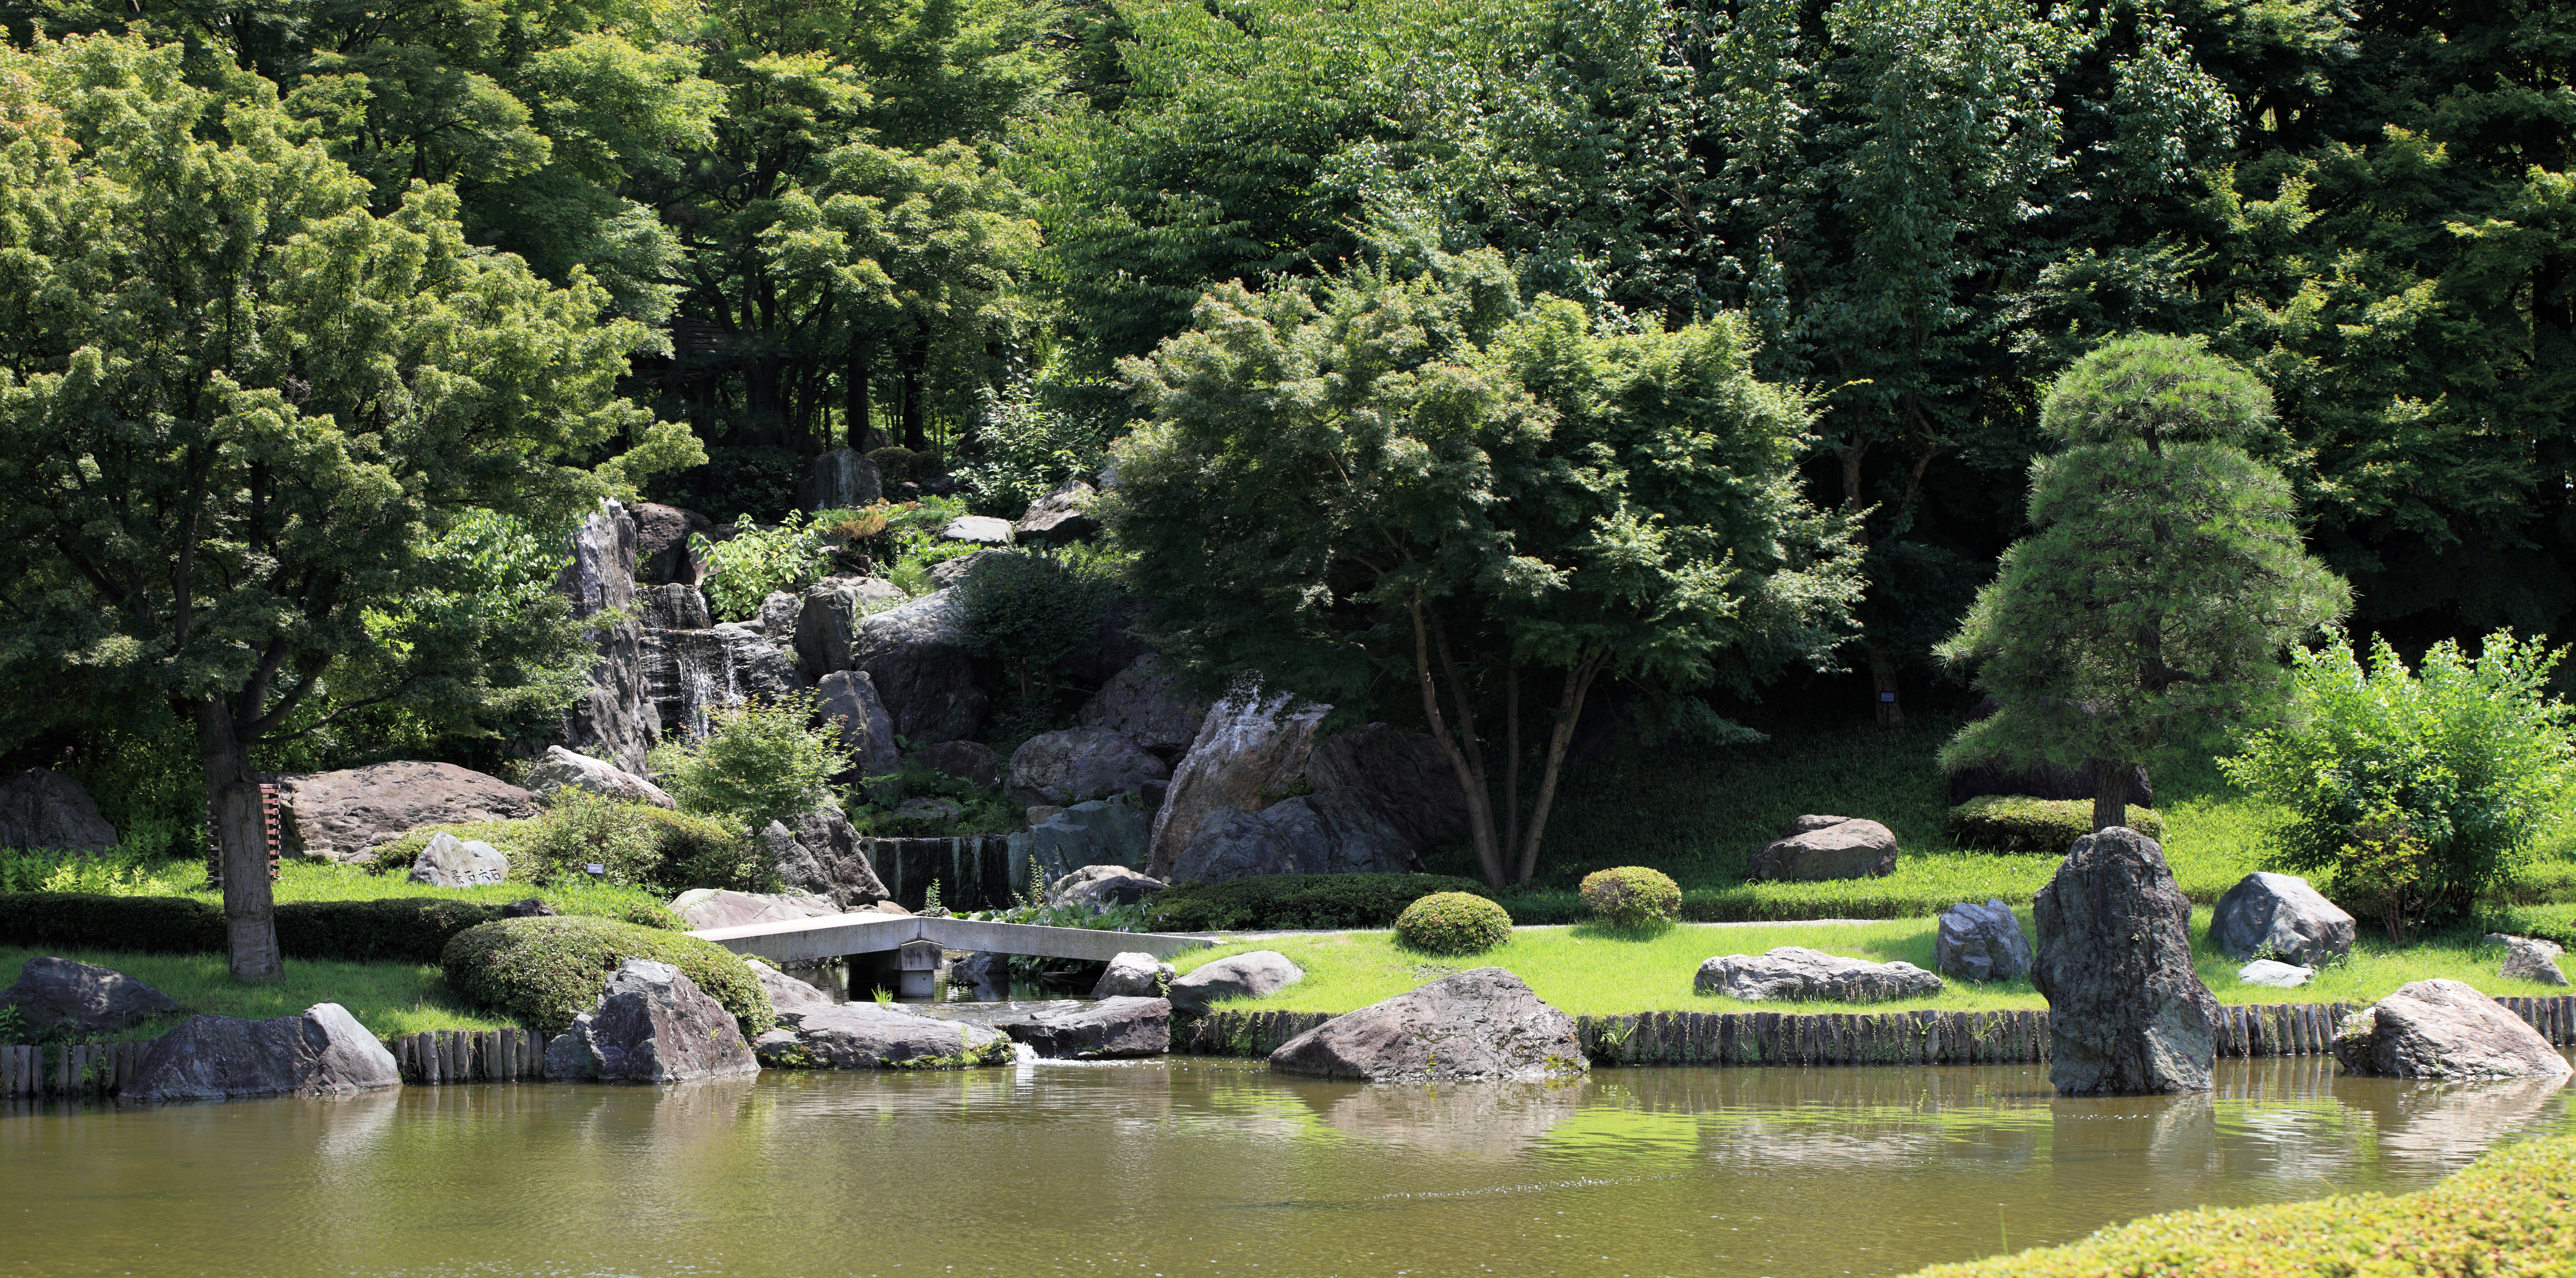
flower, river, panorama, pond, stream, high, backyard, botany, garden, body of water, japanese, photomerge, 5d, style, hires, botanical garden, markii, water feature, watercourse, pano, hi, res, resolution, saitama, hanadaen, fish pond, landscape architect